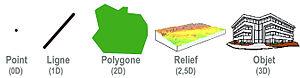
taille/représentation des données dans un sig
Un système d'information géographique ou SIG est un système d'information conçu pour recueillir, stocker, traiter, analyser, gérer et présenter tous les types de données spatiales et géographiques.